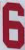
Number: 6